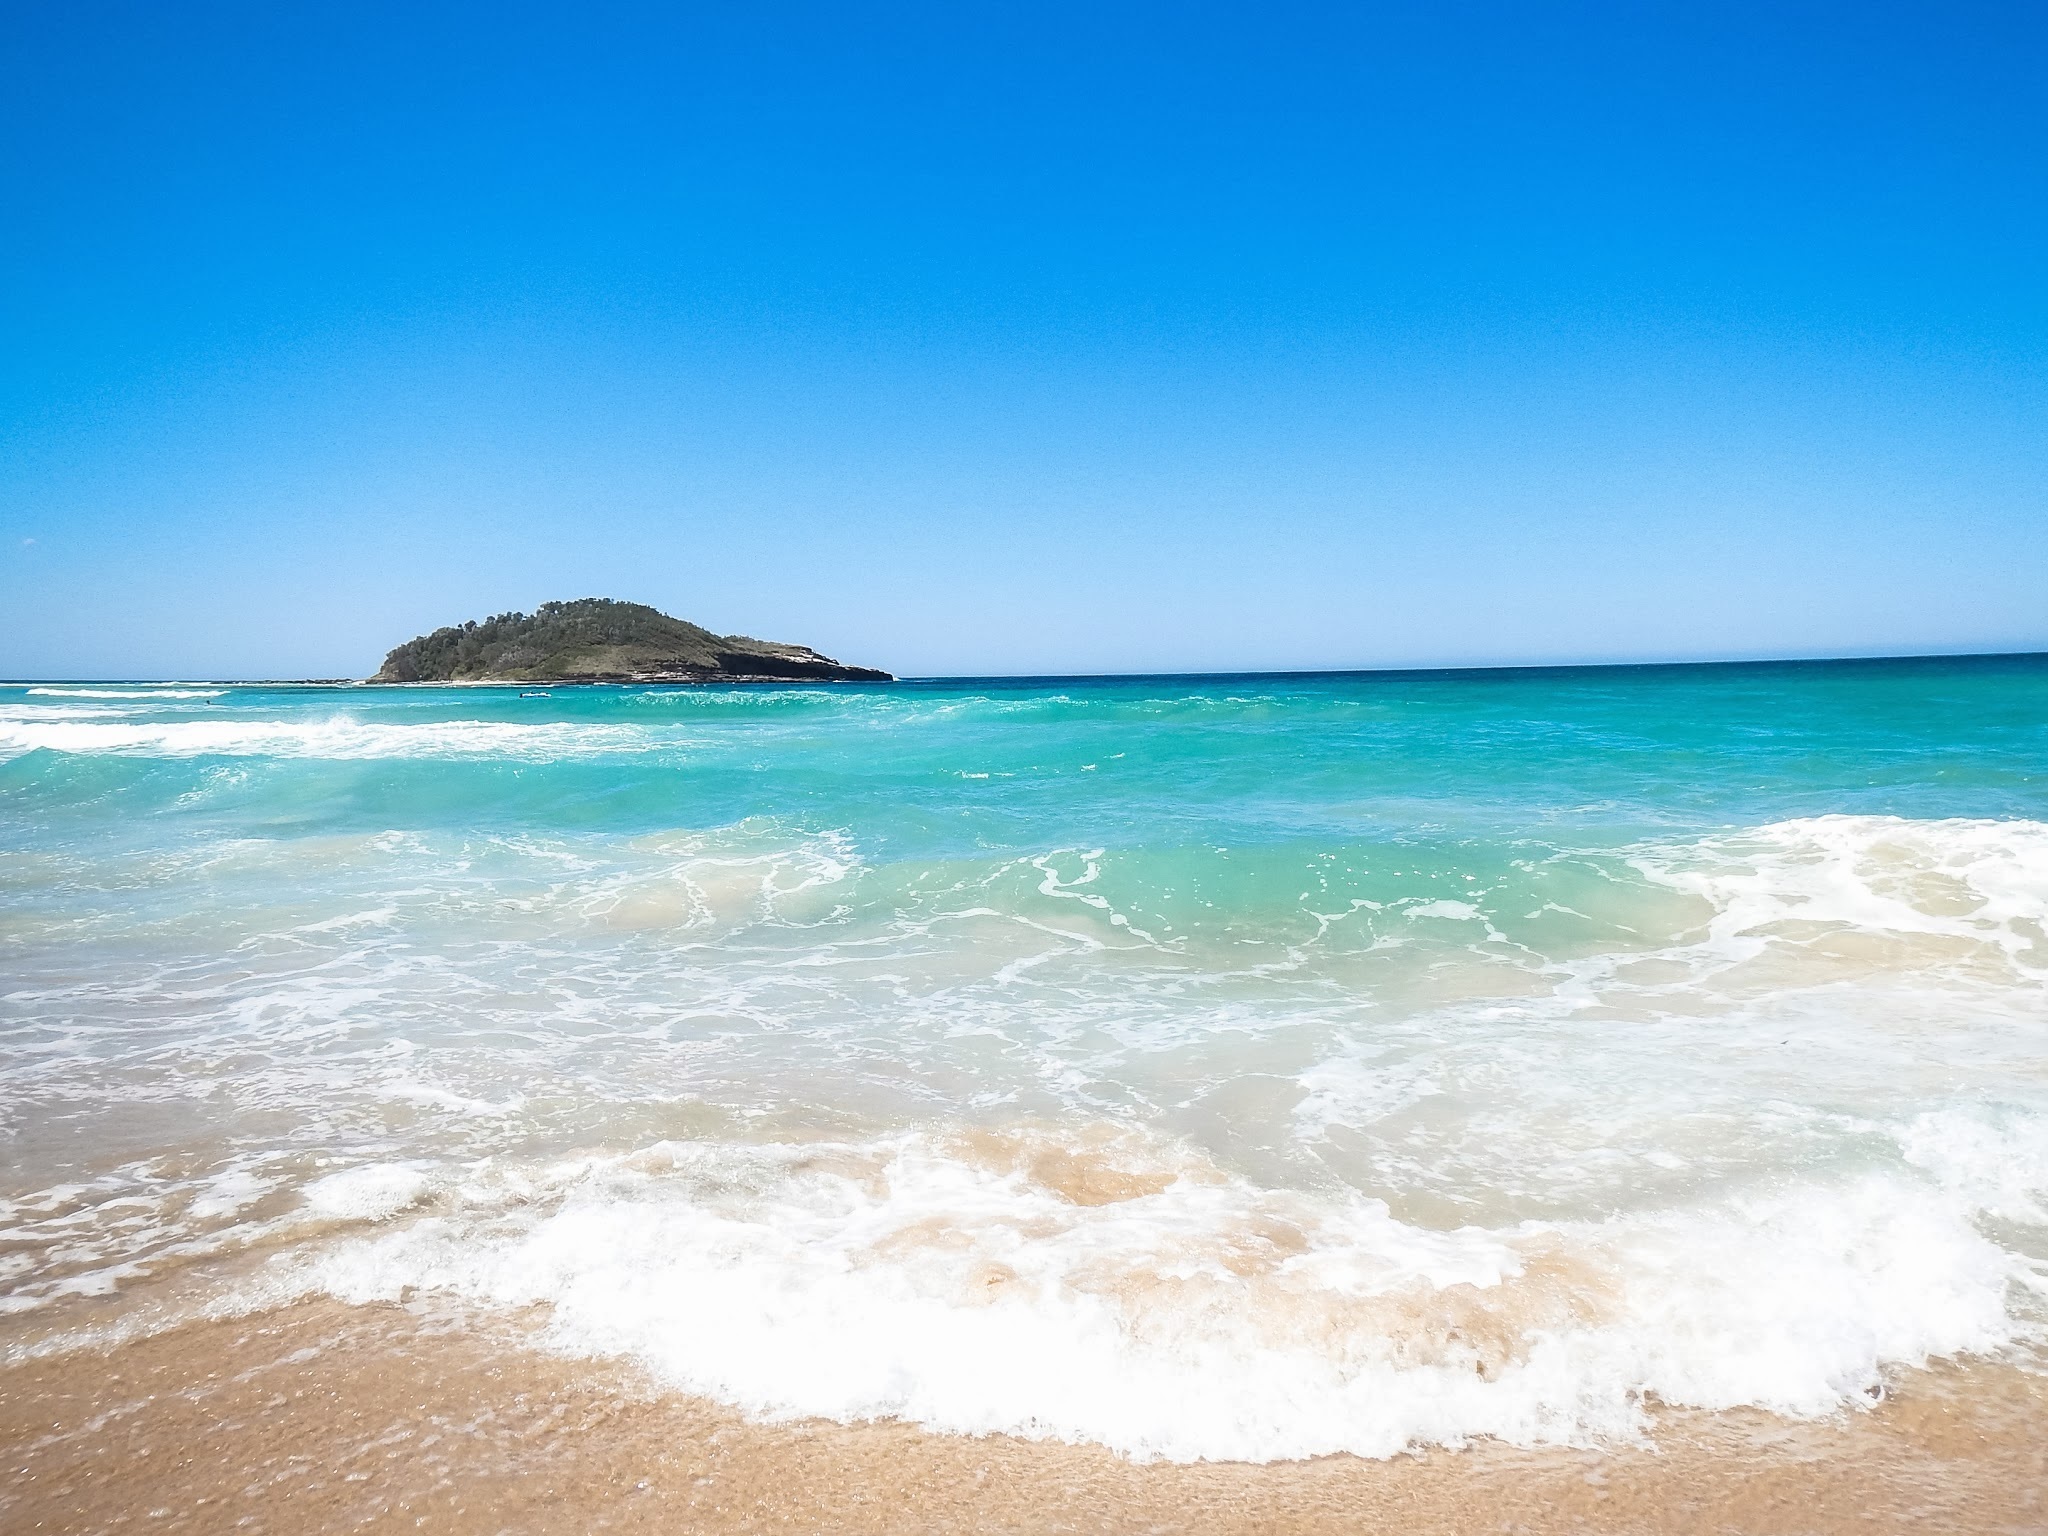
beach, sea, coast, sand, ocean, horizon, shore, wave, vacation, island, body of water, blue sky, australia, ulladulla, waves, cape, wind wave, water azure